Armored bulldozer

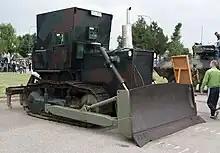
Armoured bulldozer of the Serbian armed forces

Modern armoured bulldozers are often based on the Caterpillar D7 and D9. The attributes that make the D9 popular for major construction projects make it desirable for military applications as well. It has been particularly effective for the Israel Defense Forces (IDF) and for the United States armed forces (the Marine Corps and the US Army) and the Canadian Army in Iraq, both using an armour kit developed and manufactured by Israel. Following the success of the armoured D9, Caterpillar Defense Products started to manufacture and sell armoured bulldozers, mainly for the United States Armed Forces.